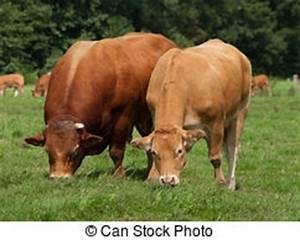
cow